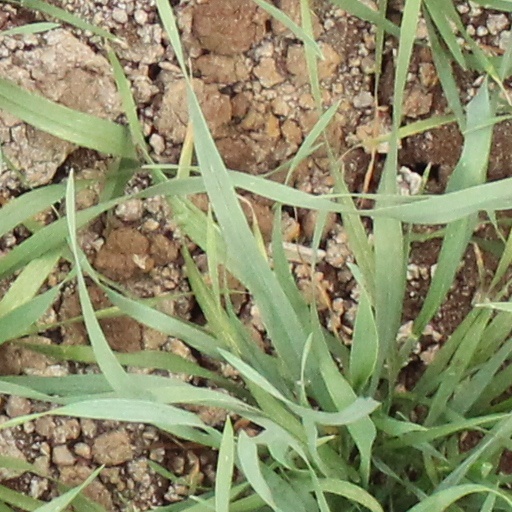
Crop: wheat